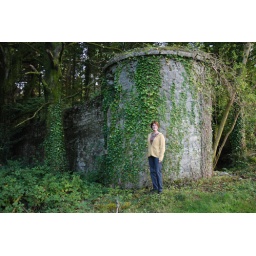
A guard tower on the wall around the ground of Moore Hall